Raging Bull (roller coaster)

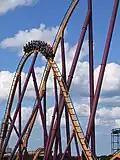
Raging Bull's first camelback hill

Raging Bull is a steel roller coaster located at Six Flags Great America in Gurnee, Illinois, United States. The ride opened to the public on May 1, 1999, as the first hyper-twister roller coaster, the second Hyper Coaster model built by Bolliger & Mabillard, and the tallest and longest coaster in the park.